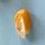
Maize quality: Good